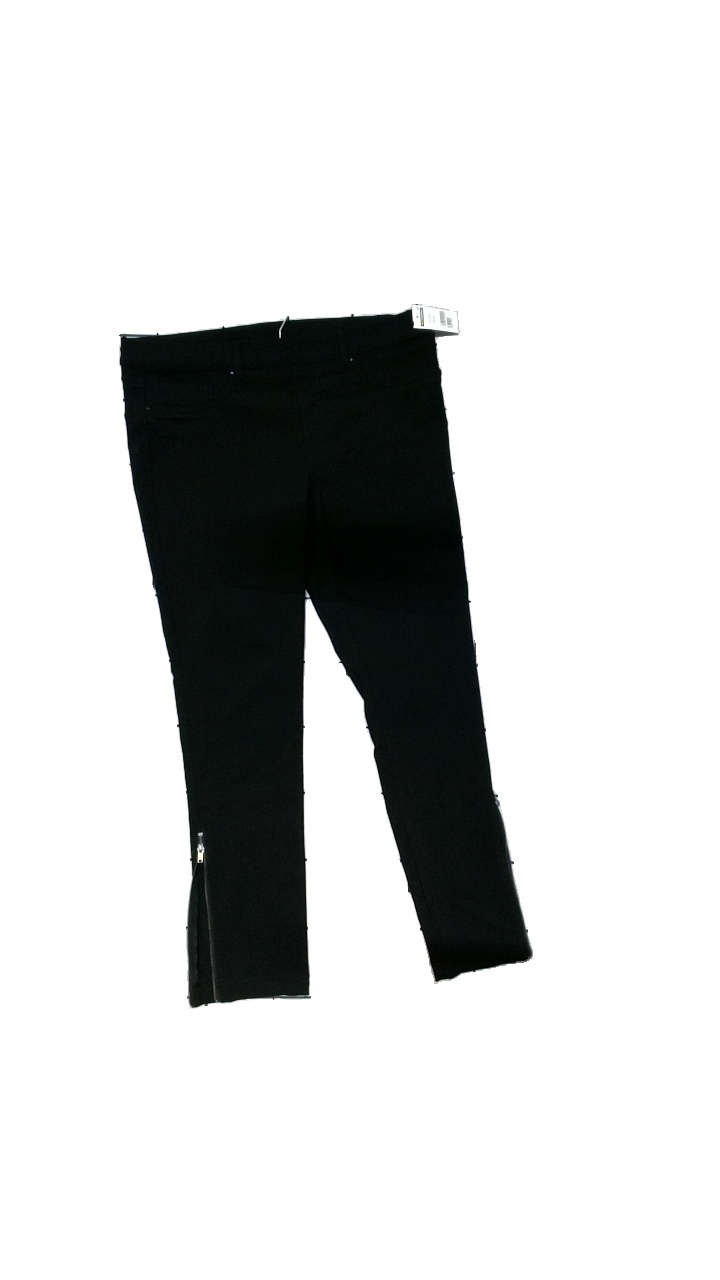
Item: Trousers (Ladies)
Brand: Missing
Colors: Black
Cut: Regular, Tight
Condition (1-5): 4
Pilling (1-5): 5
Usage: Reuse
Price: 50-100